Old London Foods

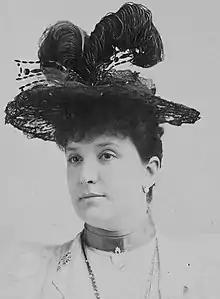
Nellie Melba

One of the company's oldest product successes was its line of Melba toast. Melba toast dates back to 1897, when Nellie Melba complained to chef Auguste Escoffier that her toasted bread was too thick. He gave her bread that had been toasted extremely thin and named it "Melba toast" after her. Old London began manufacturing Melba toast in 1932 after installing a purpose-built Melba oven. The product line originally consisted of packages of square-shaped toast for individual consumption but later variations included restaurant packs of toast and rounds.